Danylo Konovalov

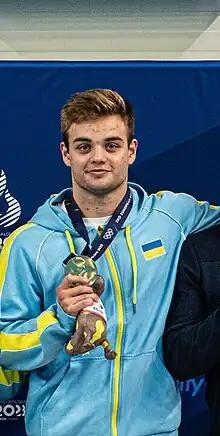
Danylo Konovalov at the 2023 European Games

Danylo Konovalov (born 18 April 2003 in Mykolaiv, Ukraine) is a Ukrainian diver. He is a silver medallist of the 2022 European Championships.